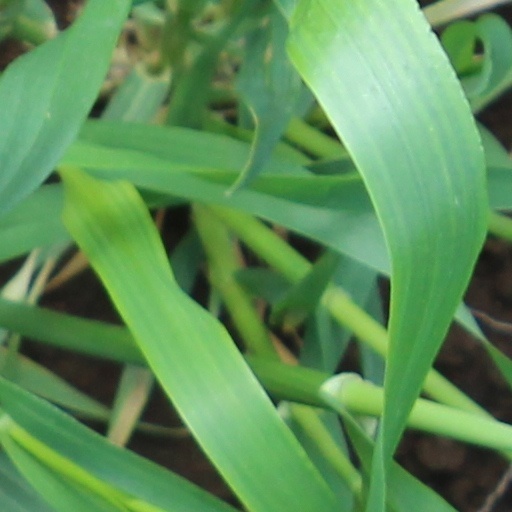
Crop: wheat